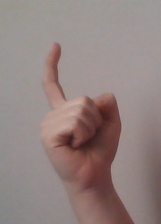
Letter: ra